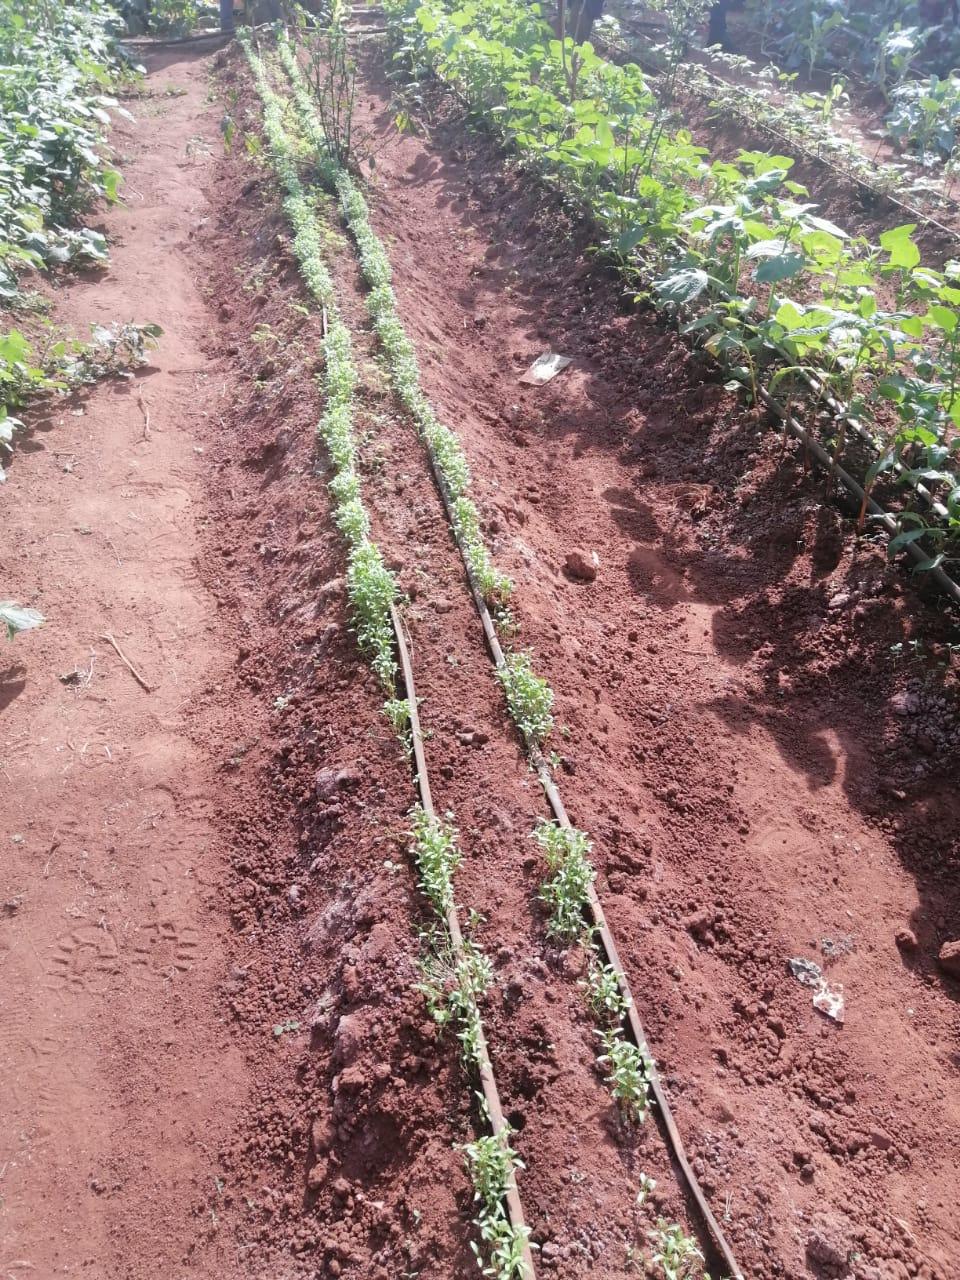
Matumizi bora ya nafasi zilizomo shambani hukuza mimea katika njia ifaayo. Mpangilio wa mimea katika misururu ya makoongo huwa ni njia mojawapo ya uboreshaji wa kilimo cha kisasa kupitia kwa kupanda mboga na mseto wa mimea mingineyo shambani.